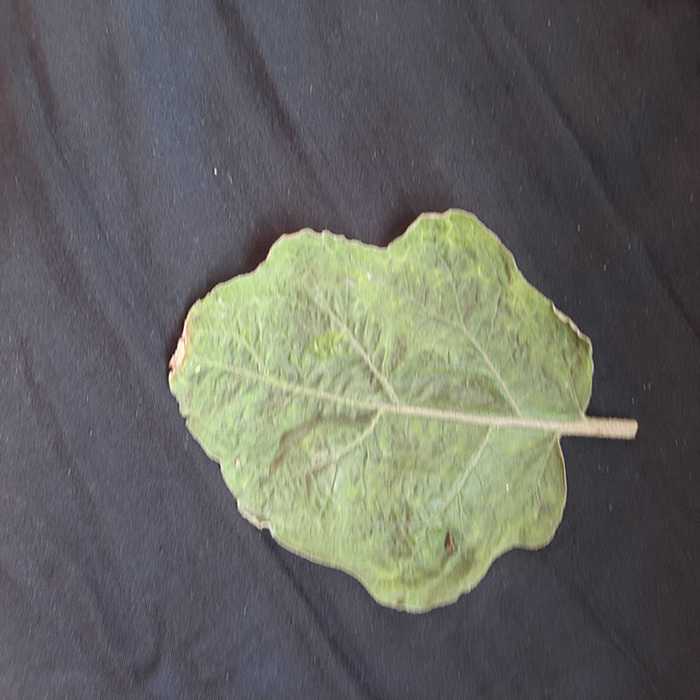
Plant: Eggplant
Label: Eggplant begomovirus